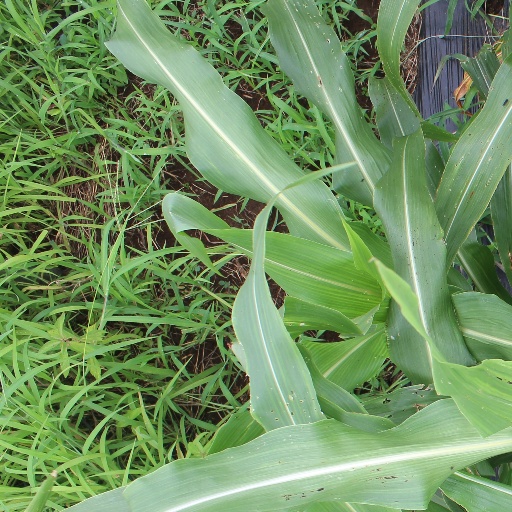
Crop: sorghum